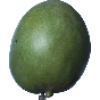
Label: mango